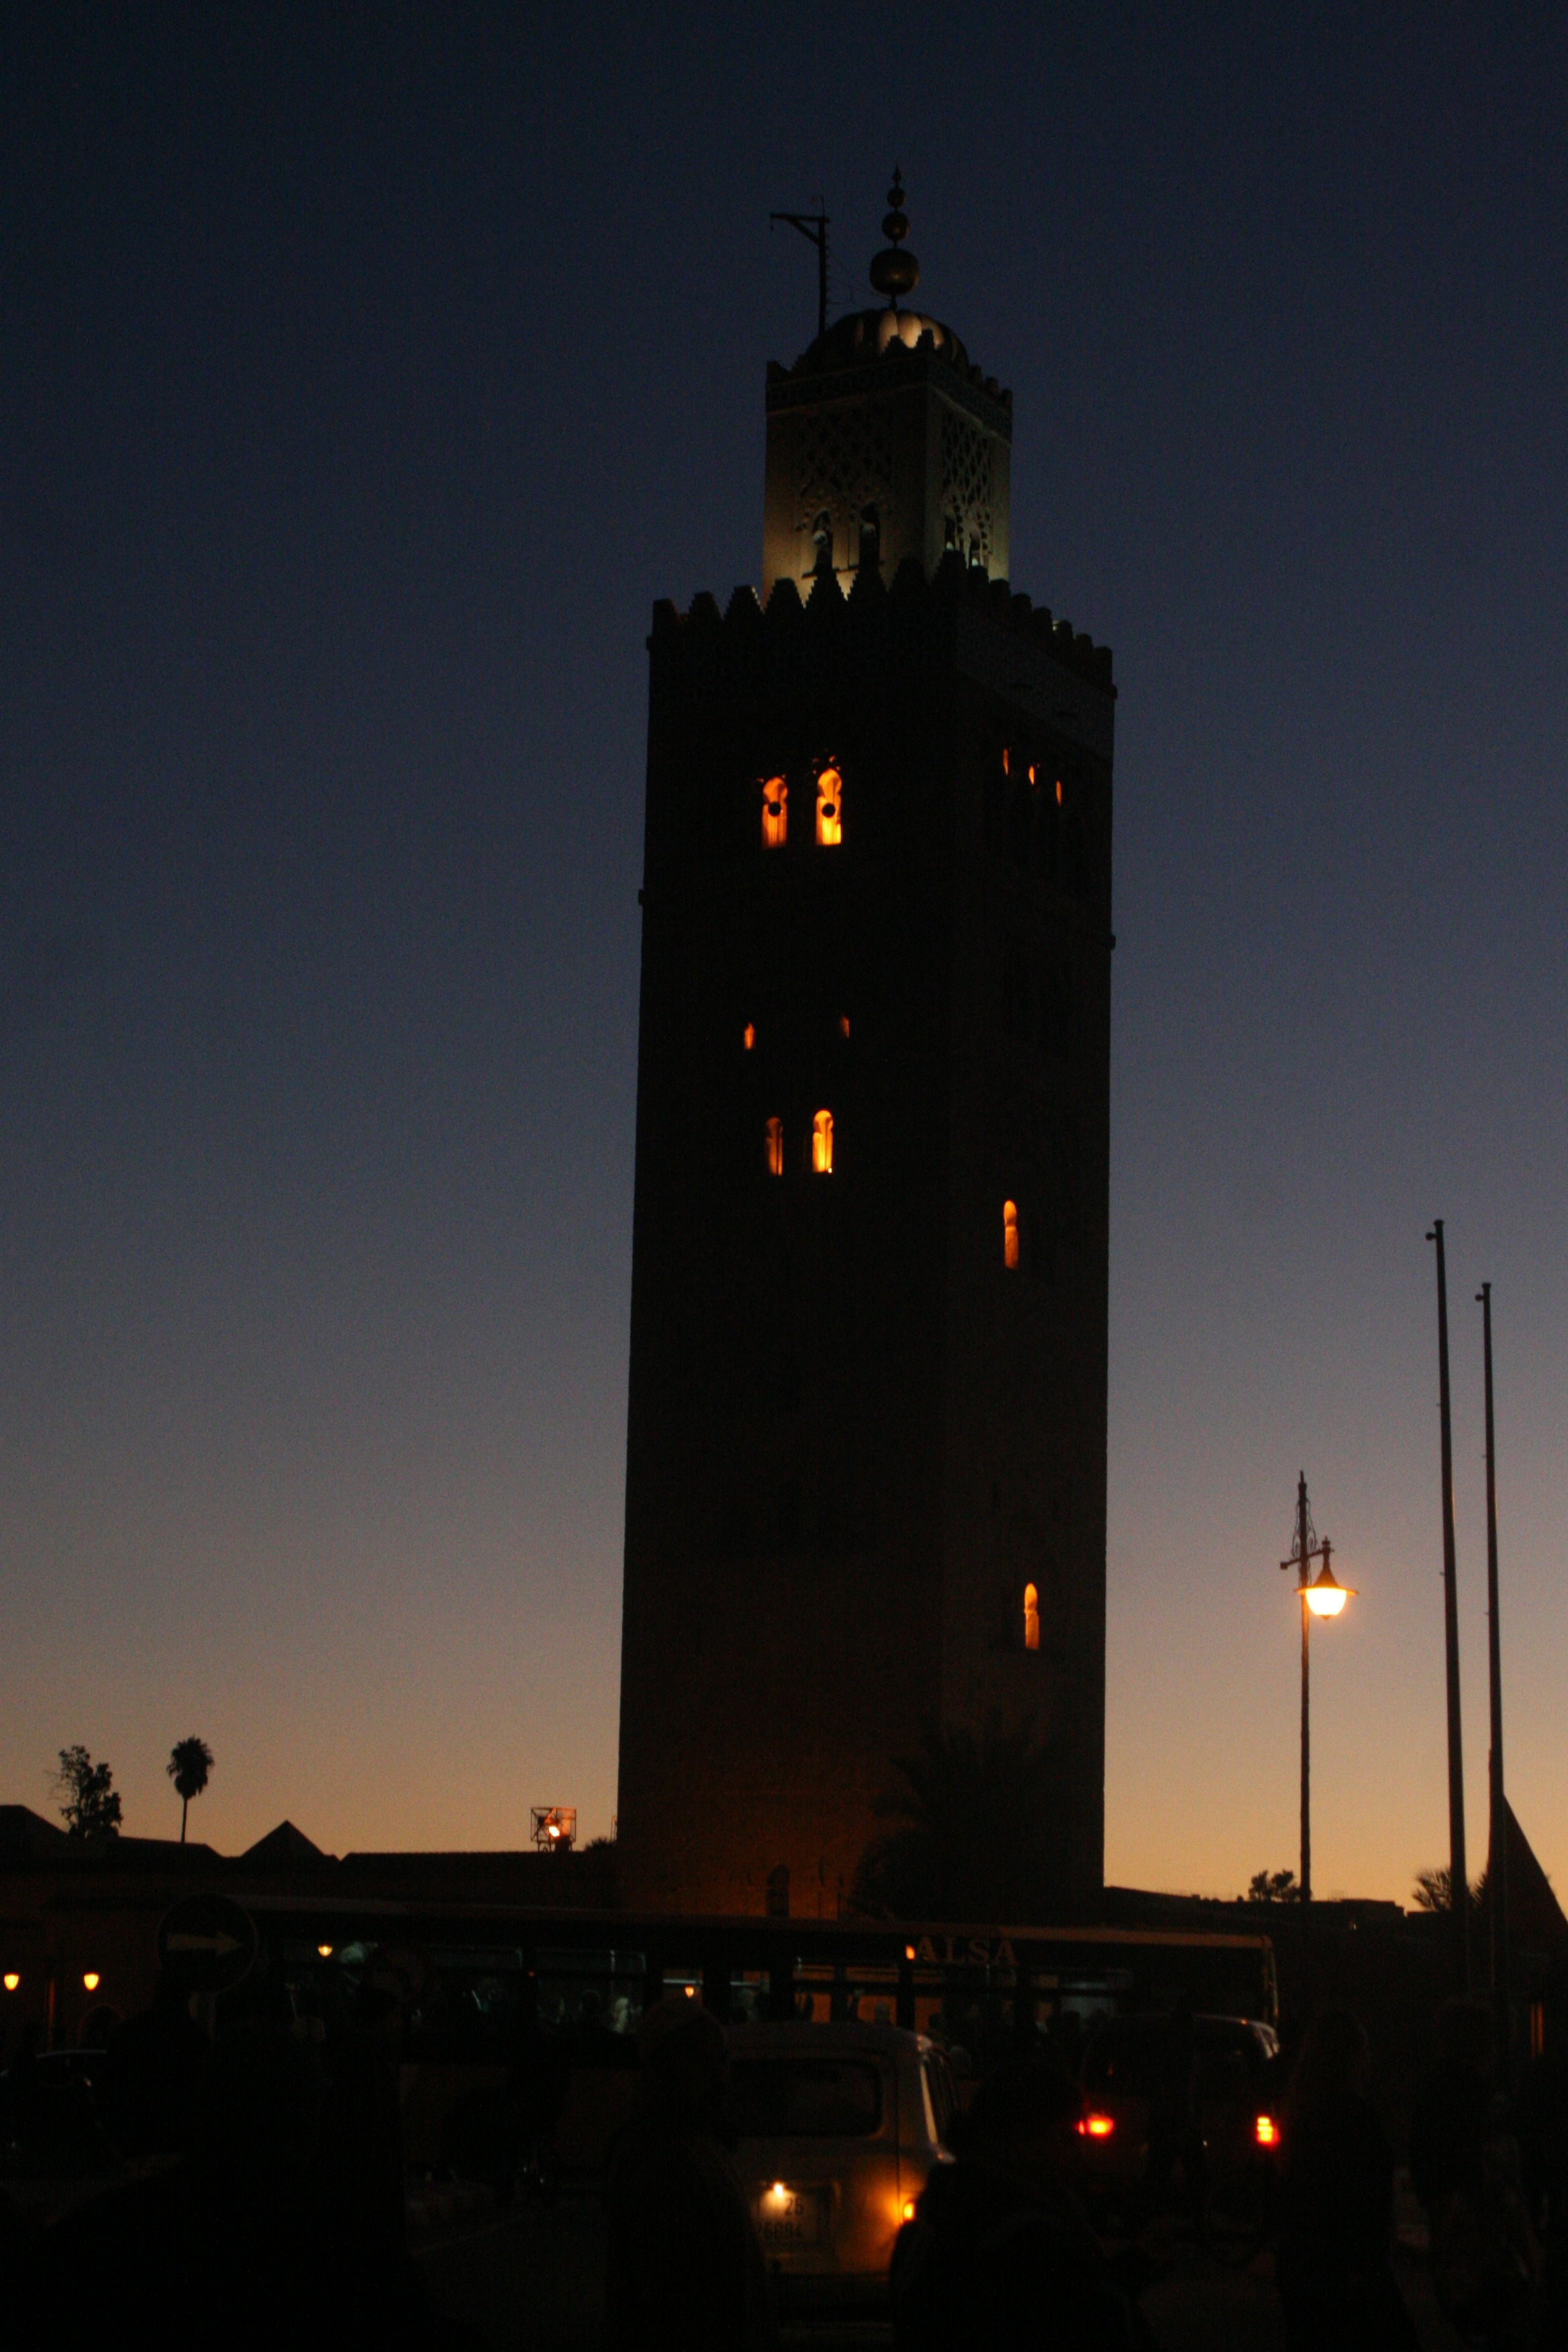
light, sunset, night, dawn, city, skyscraper, cityscape, dusk, evening, tower, landmark, darkness, marrakech, city centre